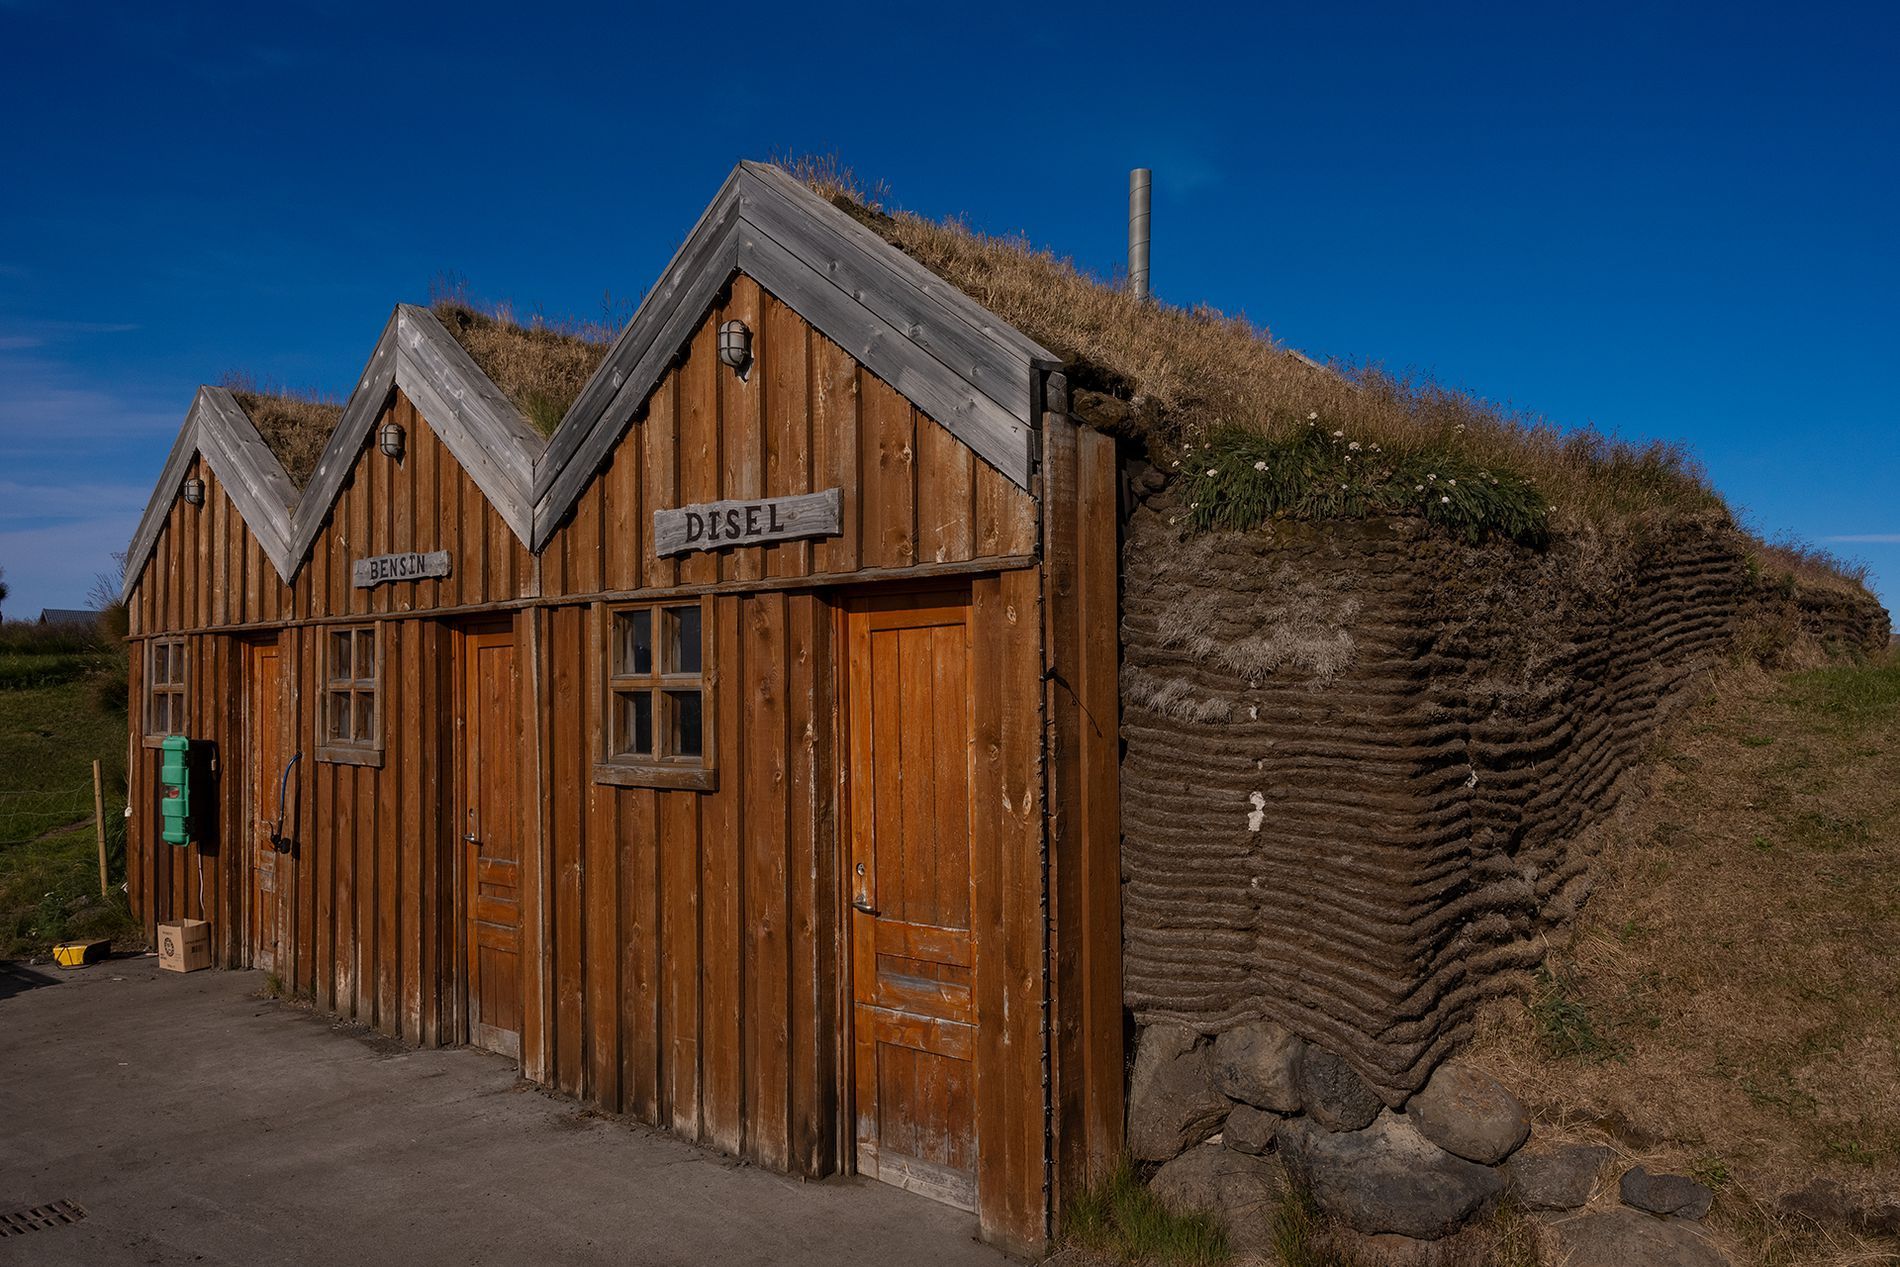
Wooden cabins
Three identical wooden cabins, two of them have sign of a name on them (Disel-Bensin), a clear blue sky is over the countryside.
Low angle shot of three wooden cabins in a countryside, the natural daylight enhances the details and texture of the image, the color palette is dominated by the wooden brown color of cabins, green color of the grass, and the blue color of the sky, the architectural style and charming quite mood create suitable traditional atmosphere for the scene.
Labels: Architecture, Building, Countryside, Hut, Nature, Outdoors, Rural, Shack, Shelter, Housing, House, Cabin, Sky, Sign
Camera: NIKON CORPORATION NIKON Z 7
Lens: NIKKOR Z 24-70mm f/4 S
Aperture: F11
Exposure: 1/1250 sec
ISO: 400
Focal length: 24.0 mm